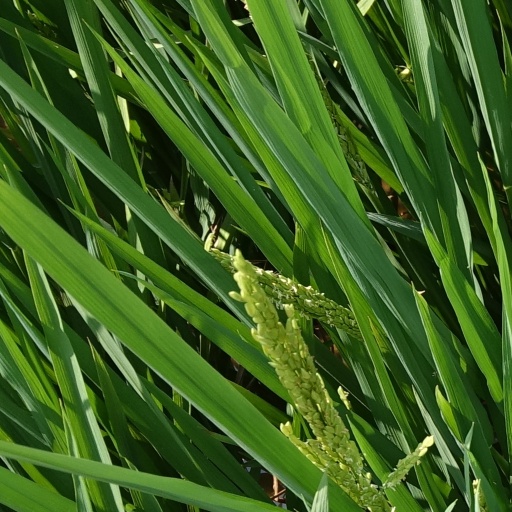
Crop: rice